Guard of honour

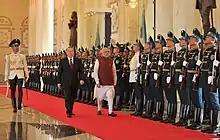
Indian prime minister Narendra Modi inspects the Kazakh Honour Guard Company during an Indian state visit to Kazakhstan, 2015

The President's Bodyguard is the seniormost household cavalry unit in the Indian Army, serving as a guard of honour for the President of India.